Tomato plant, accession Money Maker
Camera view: bottom (45 deg); turntable rotation: 210 degrees
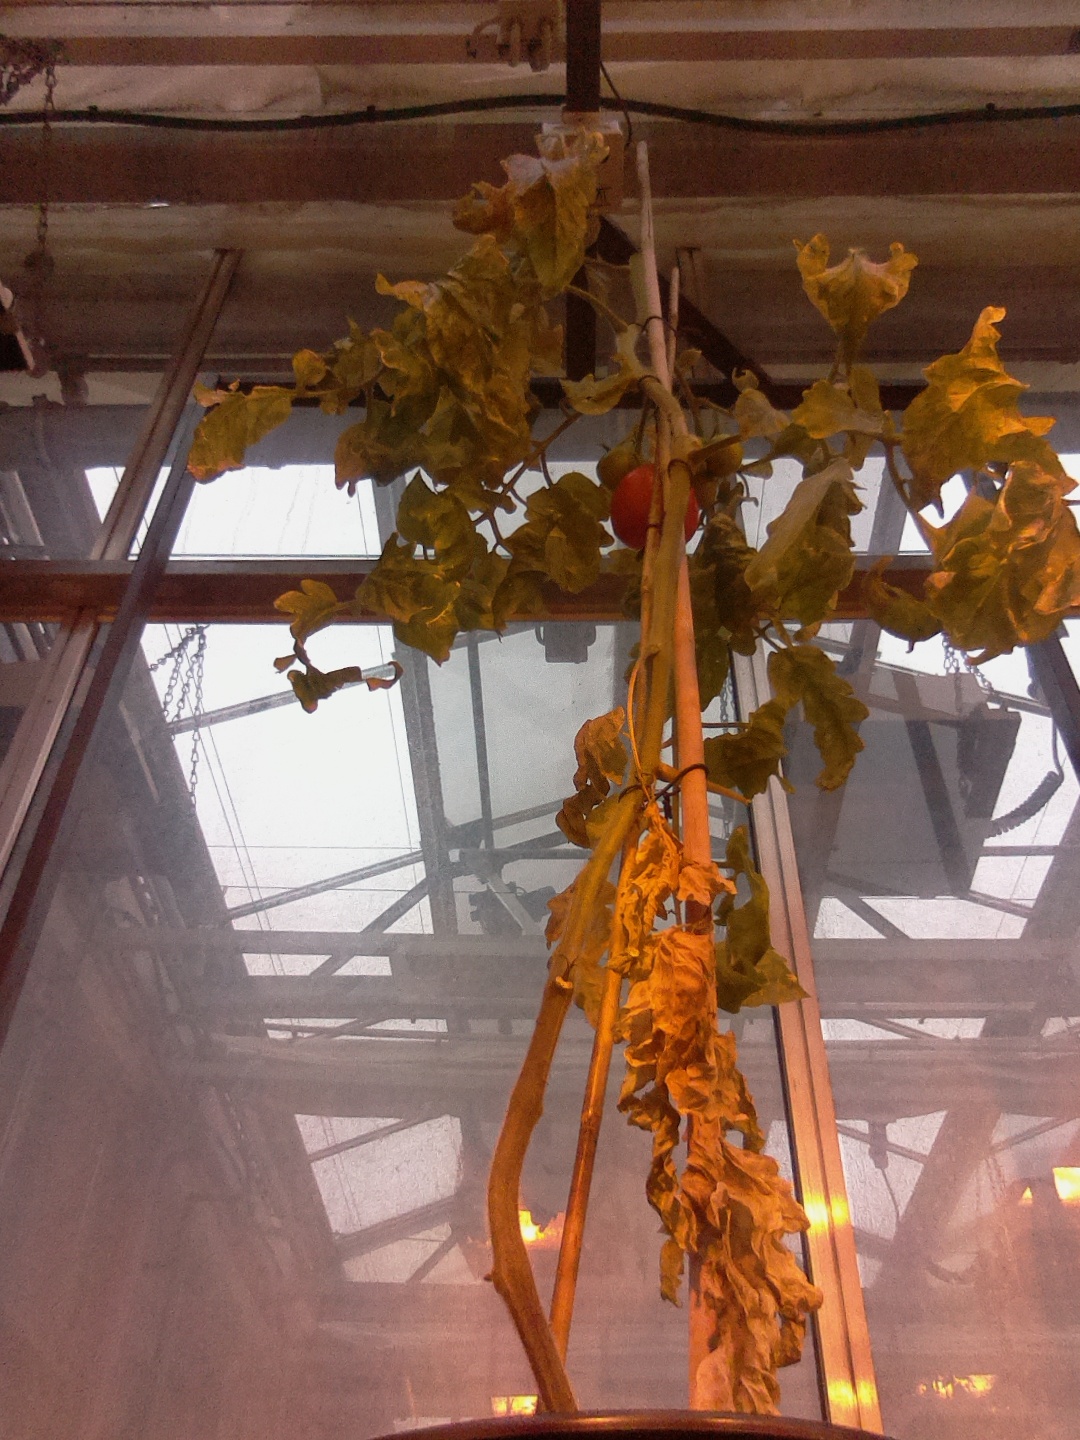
BBCH growth stage 81: 10%-20% of fruits show typical fully ripe color